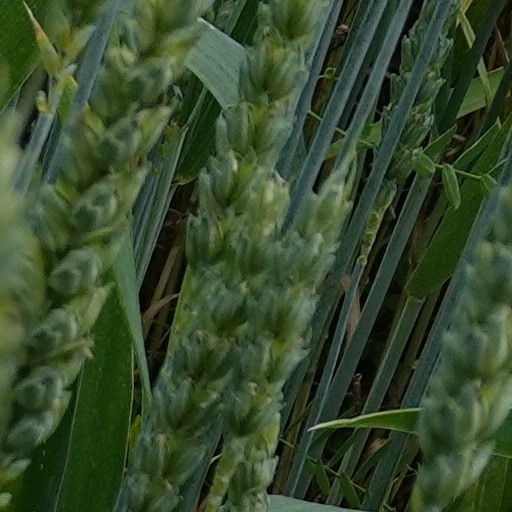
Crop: wheat